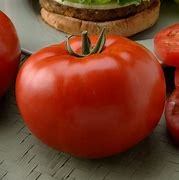
Label: tomato